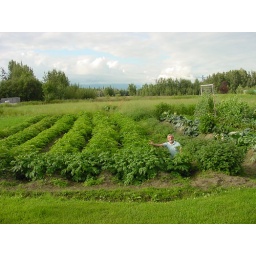
Look how big and green the potato plants are in the front, thats" Alaska Bountea"!